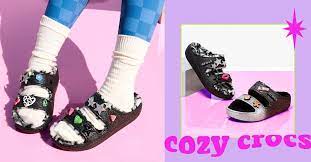
Label: Clog